Simone Barone

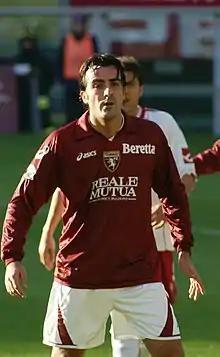
Barone playing for Torino in 2008

Simone Barone (born 30 April 1978) is an Italian football manager and former player, who played as a midfielder. He played for several Italian clubs throughout his career, before coming to prominence with Palermo. At international level, he was part of the Italian side that won the 2006 FIFA World Cup, and represented the national side on 16 occasions between 2004 and 2006, scoring once.